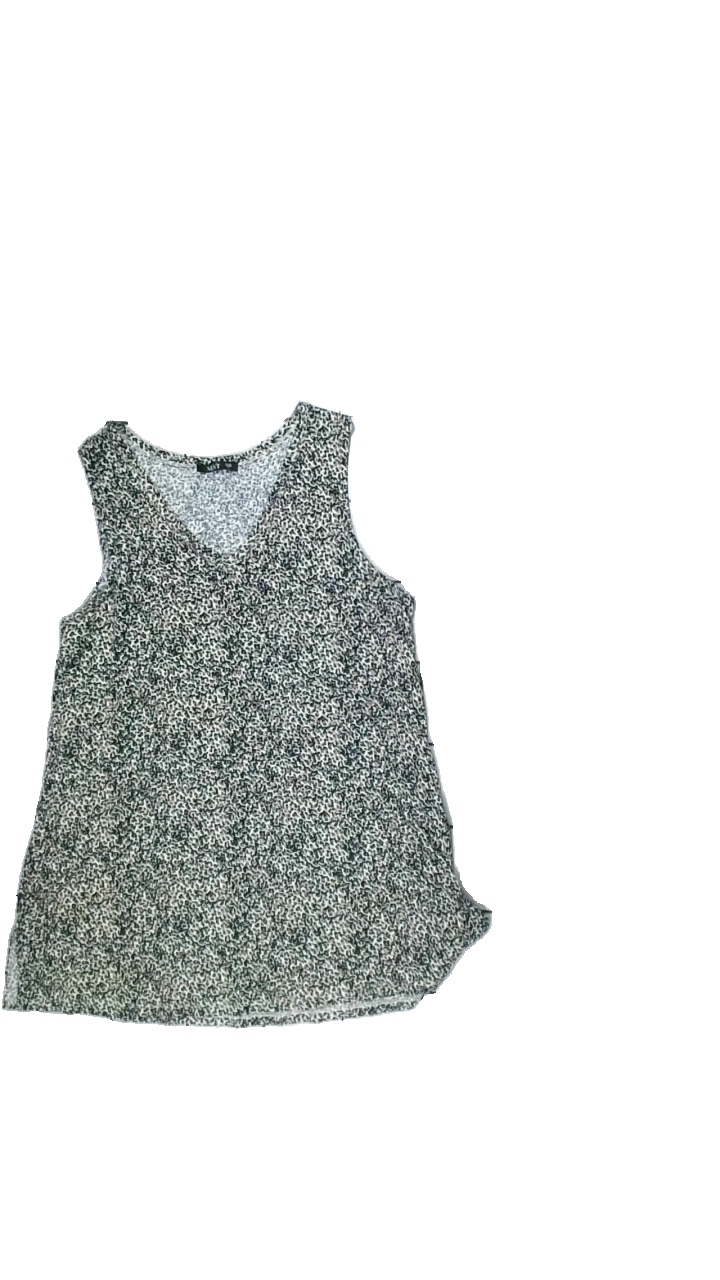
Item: Top (Ladies)
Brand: Almia
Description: beige and black top with animalprint
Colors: Beige, Black
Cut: Loose, V-collar
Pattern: Animal print
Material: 76% Viscose 24% cotton
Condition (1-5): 5
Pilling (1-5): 5
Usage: Reuse
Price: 50-100